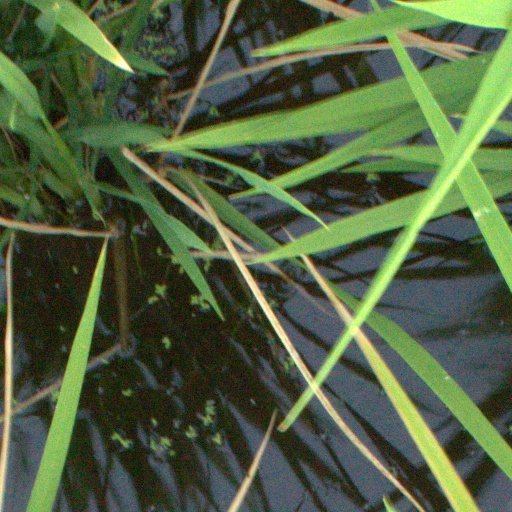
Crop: rice